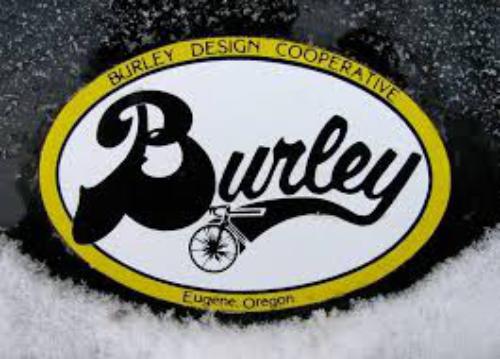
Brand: burley design
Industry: Others